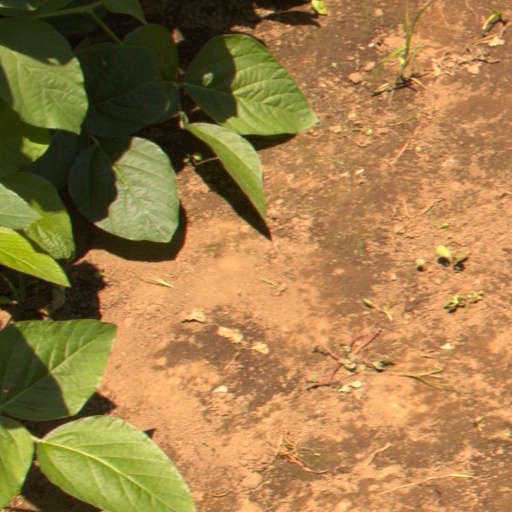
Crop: soybean